Ming dynasty

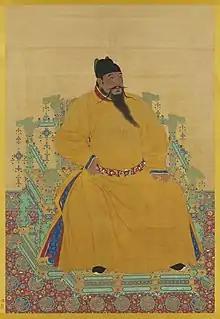
Portrait of the Yongle Emperor

The "History of Ming"—the official dynastic history compiled in 1739 by the subsequent Qing dynasty (1644–1912)—states that the Ming established itinerant commanderies overseeing Tibetan administration while also renewing titles of ex-Yuan dynasty officials from Tibet and conferring new princely titles on leaders of Tibetan Buddhist sects. However, Turrell V. Wylie states that censorship in the "History of Ming" in favor of bolstering the Ming emperor's prestige and reputation at all costs obfuscates the nuanced history of Sino-Tibetan relations during the Ming era.